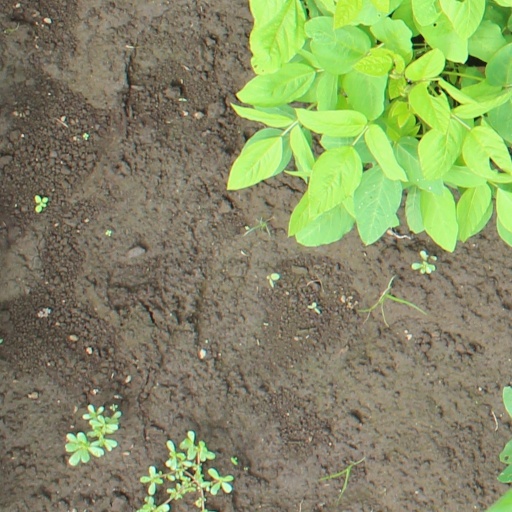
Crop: soybean